Cakewalk

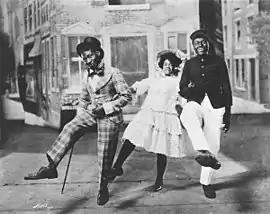
George Walker, Aida Overton Walker, and Bert Williams link arms and dance the cakewalk in the first Broadway musical to be written and performed by African Americans, "In Dahomey".

The cakewalk was a dance developed from the "prize walks" (dance contests with a cake awarded as the prize) held in the mid-19th century, generally at get-togethers of Black people on Enslaved Labour Camps/ plantations before and after emancipation in the Southern United States. Alternative names for the original form of the dance were "chalkline-walk", and the "walk-around". It was originally a processional partner dance performed with comical formality, and may have developed as a subtle mockery of the mannered dances of white slaveholders.